The Beginning Place

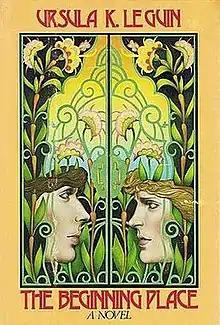
First edition cover

The Beginning Place is a short novel by American writer Ursula K. Le Guin, written in 1980. It was subsequently published under the title "Threshold" in 1986. The story's genre is a mixture of realism and fantasy literature. The novel's epigraph "What river is this through which the Ganges flows?" is quoted from Jorge Luis Borges.